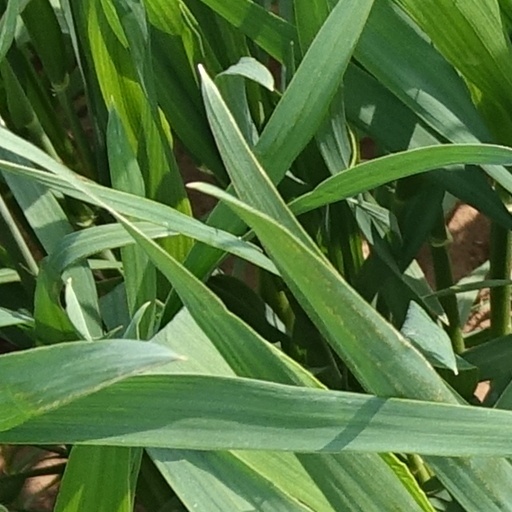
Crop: wheat